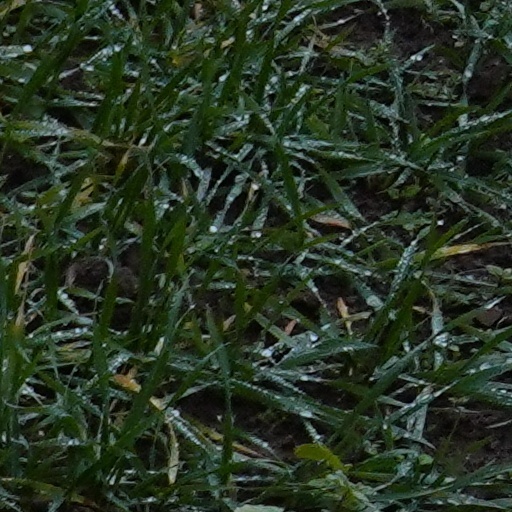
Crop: wheat